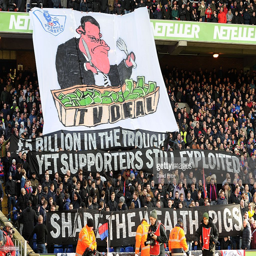
the fans hold up a banner to protest organisation deal the match .